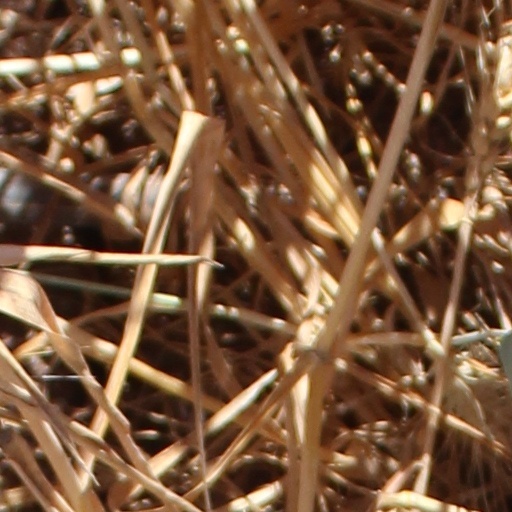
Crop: wheat